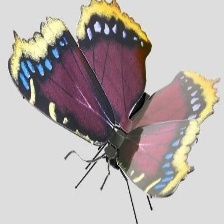
Species: MOURNING CLOAK
Butterfly family (ImageNet category): admiral